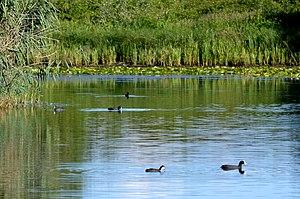
Foulques macroules et canards nageant sur l'étang du Creux des Renards, dans la commune français de Noironte.
Noironte est une commune française située dans le département du Doubs en région Bourgogne-Franche-Comté.